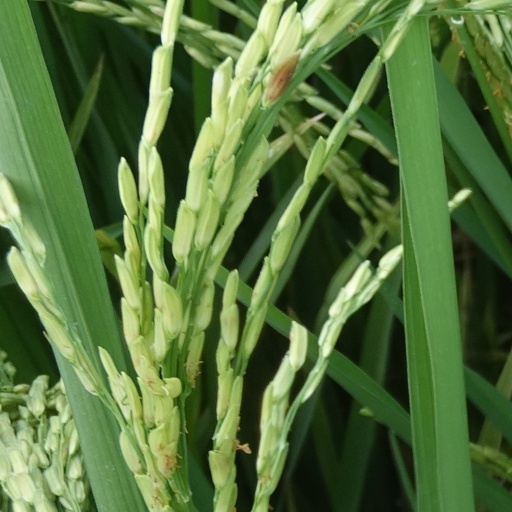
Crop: rice